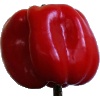
Label: Pepper Red 1